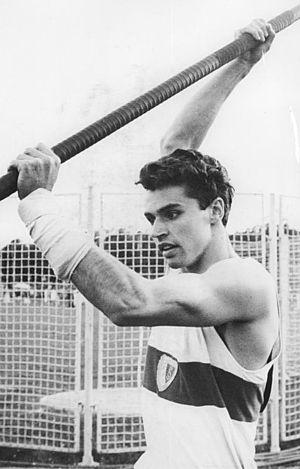
L'épreuve du saut à la perche masculin aux Jeux olympiques de 1972 s'est déroulée les 1ᵉʳ et 2 septembre 1972 au Stade olympique de Munich, en République fédérale d'Allemagne. Elle est remportée par l'Est-allemand Wolfgang Nordwig.
Le saut à la perche masculin figure au programme des Jeux olympiques depuis la première édition, en 1896 à Athènes. Les femmes ne participent à cette épreuve que depuis les Jeux olympiques de Sydney, en 2000.
Wolfgang Nordwig est un athlète allemand ayant concouru pour la République démocratique allemande dans les années 1960 et 1970. Spécialiste du saut à la perche, il remporte le titre olympique en 1972 et s'adjuge par ailleurs trois titres consécutifs de champion d'Europe de 1966 à 1971. En 1970, il améliore à deux reprises le record du monde de la discipline.
Le saut à la perche masculin fait partie des épreuves inscrites au programme des premiers championnats d'Europe d'athlétisme, en 1934, à Turin. L'épreuve féminine ne fait son apparition qu'en 1998, à Budapest.